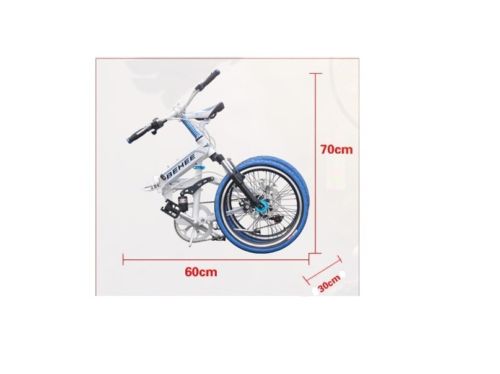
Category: bicycle